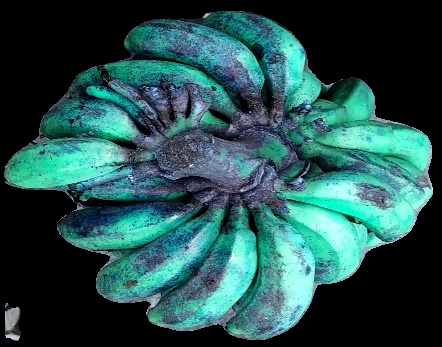
Variety: rasbale
Grade: grade3